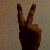
The image shows a hand gesture representing the number 2 in Indian Sign Language.